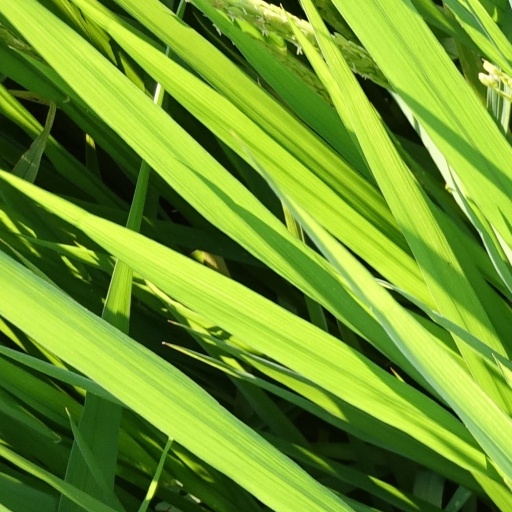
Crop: rice